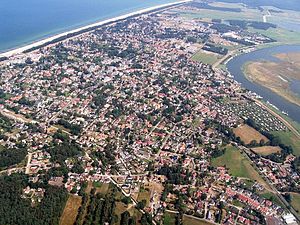
Fischland-Darß-Zingst / Zingst
Fischland-Darß-Zingst er en 45 kilometer lang halvø på Østersøkysten mellem Rostock og Stralsund. Den adskiller Darß-Zingster Boddenkette fra det åbne vand i Østersøen. Den sydvestlige del af halvøen hedder Fischland, så Darß og længst mod øst Zingst. Det nordligste punkt på halvøen er Darßer Ort, hvor der er et fyrtårn.